Saidie Orr Dunbar

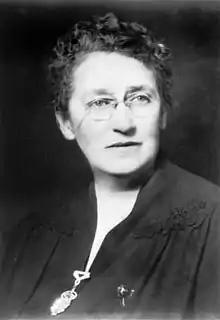
Saidie Orr Dunbar

Saidie Orr Dunbar (June 23, 1880 – May 13, 1960) was a leading figure in the improvement of public health in Oregon in the early twentieth century. She was very active in social service work and is considered the "founder of public nursing in Oregon".